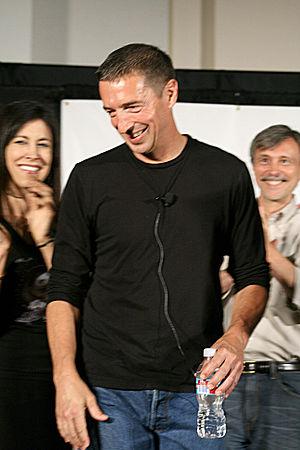
Ronald Prescott Reagan dit Ron Reagan, né le 20 mai 1958, est le fils du président Ronald Reagan et de sa deuxième femme Nancy Reagan. Démocrate, ses vues politiques sont opposées à celles de son père. En 2004, il se lève comme un fervent opposant au président George W. Bush.